Fines Church

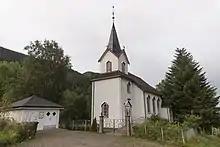
View of the church

Prior to 1 January 2020, the church was part of the Verran parish in what is now Sør-Innherad prosti. On that date, the Verrabotn area became part of Indre Fosen Municipality and therefore the church changed parishes and joined the Fosen prosti.